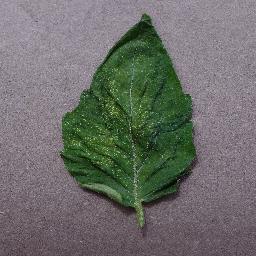
Label: Tomato___Spider_mites Two-spotted_spider_mite